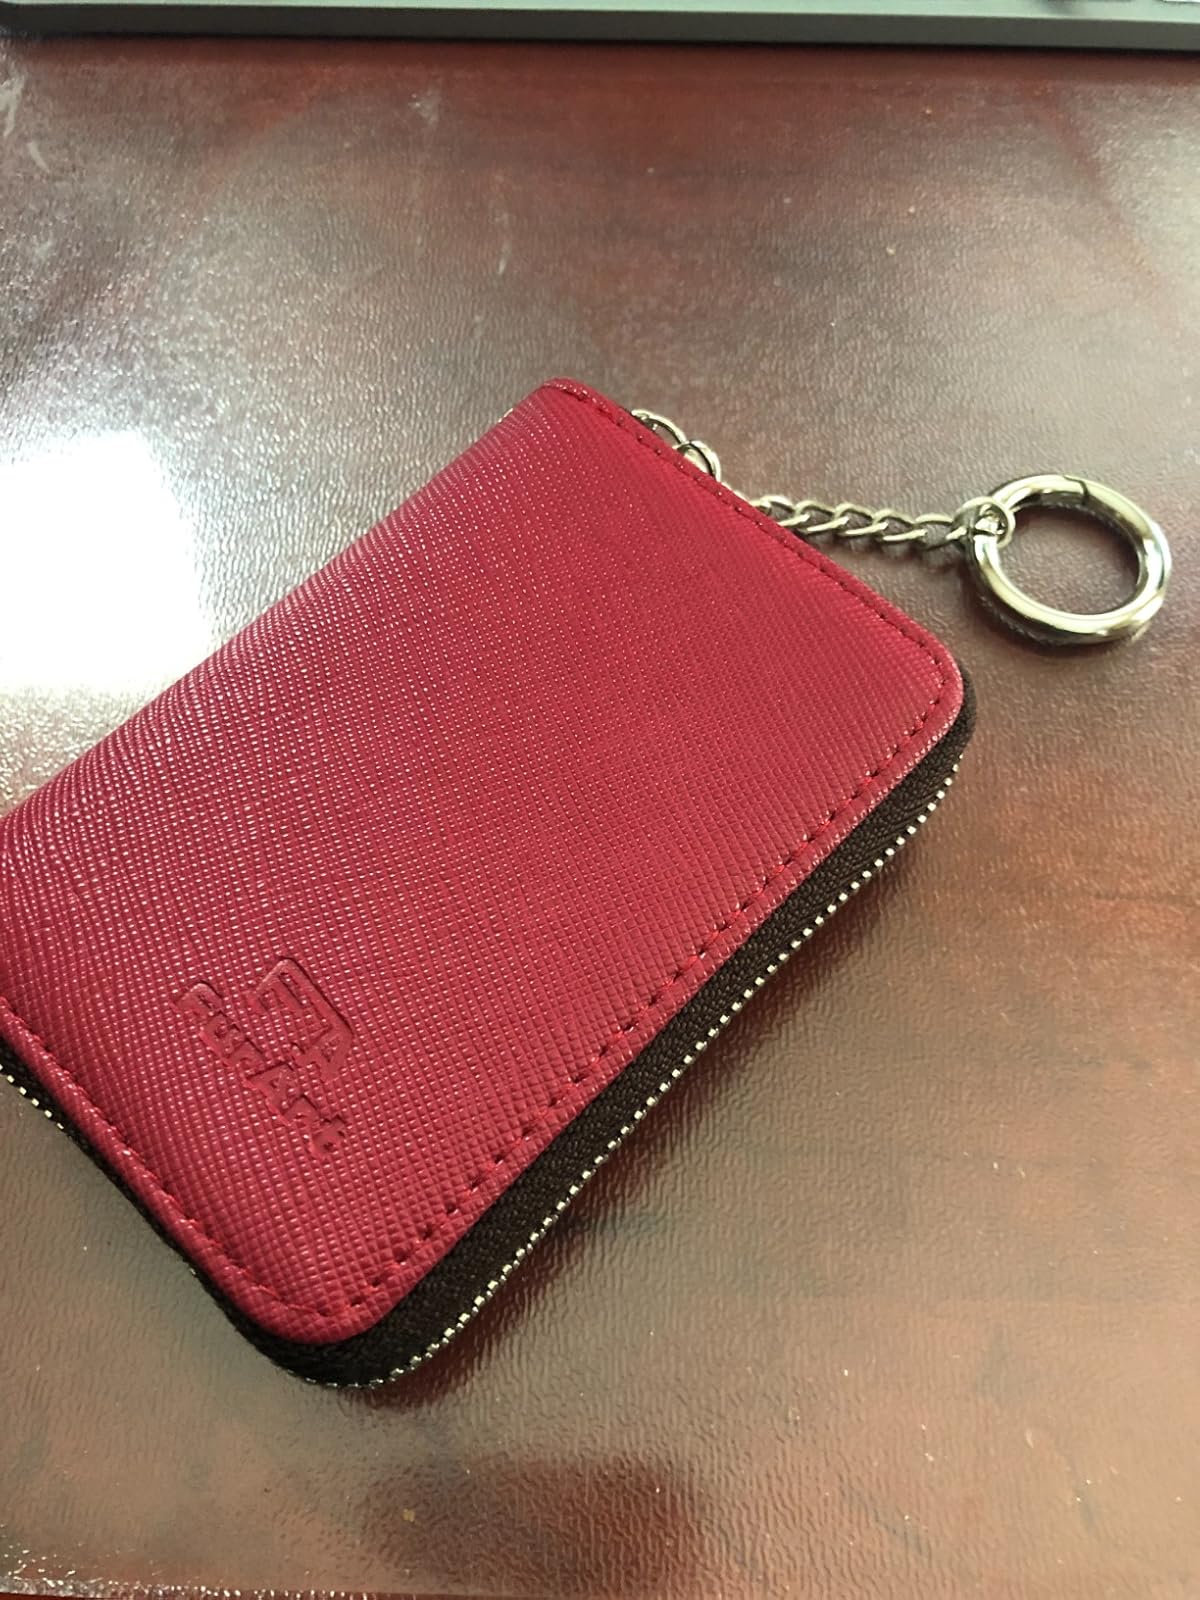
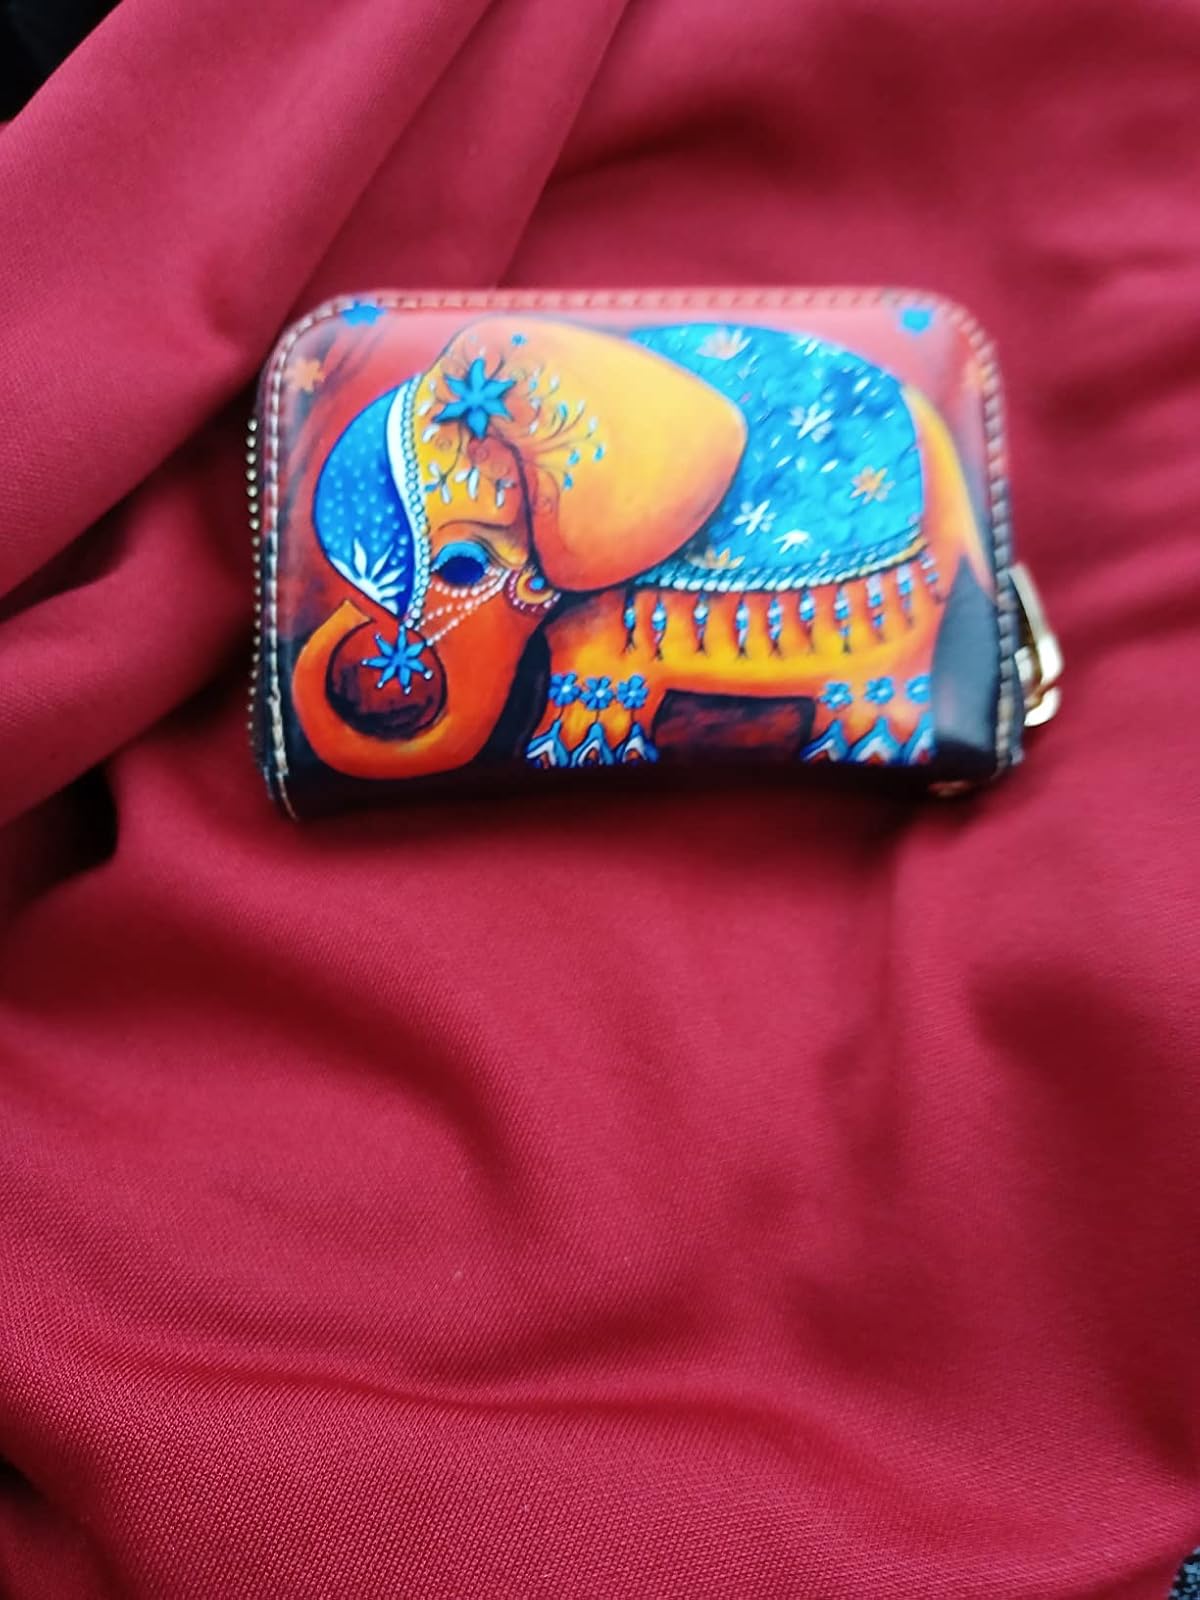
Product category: accessories_keychain
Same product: no